Minot State University

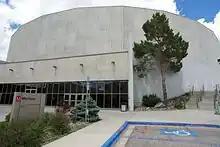
The MSU Dome houses numerous athletic events and served as a shelter during the 2011 Flood

Minot State University athletics compete in the Northern Sun Intercollegiate Conference (NSIC) which is a part of NCAA Division II